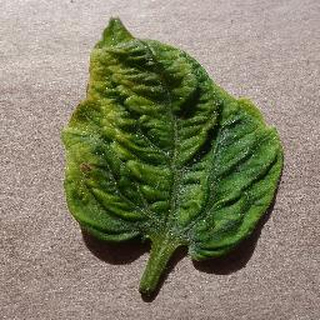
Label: tomato_yellow_leaf_curl_virus